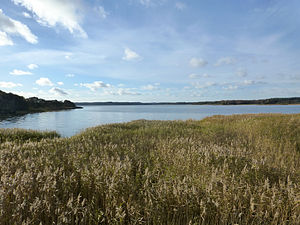
Natura 2000-område nr. 48 Stubbe Sø
Stubbe Sø set mod vest fra fugletårnet ved østenden
Stubbe Sø set mod vest fra fugletårnet ved østenden
Natura 2000-område nr. 48 Stubbe Sø er et EU-habitatområde der har et areal på i alt 778 hektar, hvoraf søen udgør ca. halvdelen af området. Stubbe Sø er den største sø på Djursland og den tredjestørste i Jylland. Det er en stor, næringsrig, lavvandet sø på knap 4 km². Søen var oprindeligt enden af en fjord, der gik fra Kattegat lidt nord for Dråby Strand og ind i landet. Den ligger i et sø- og moseterræn nordøst for Mols Bjerge, og har afløb via Havmølle Å til Kattegat. Oprindelig var det en hedesø, omgivet af lyngbakker, men beplantning har ændret landskabet, der nu mest består af mørke nåleskove med en lysere bræmme af el og birk ned mod søen.